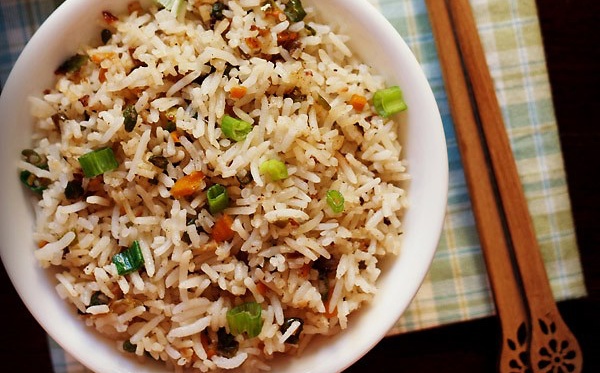
Dish: fried_rice